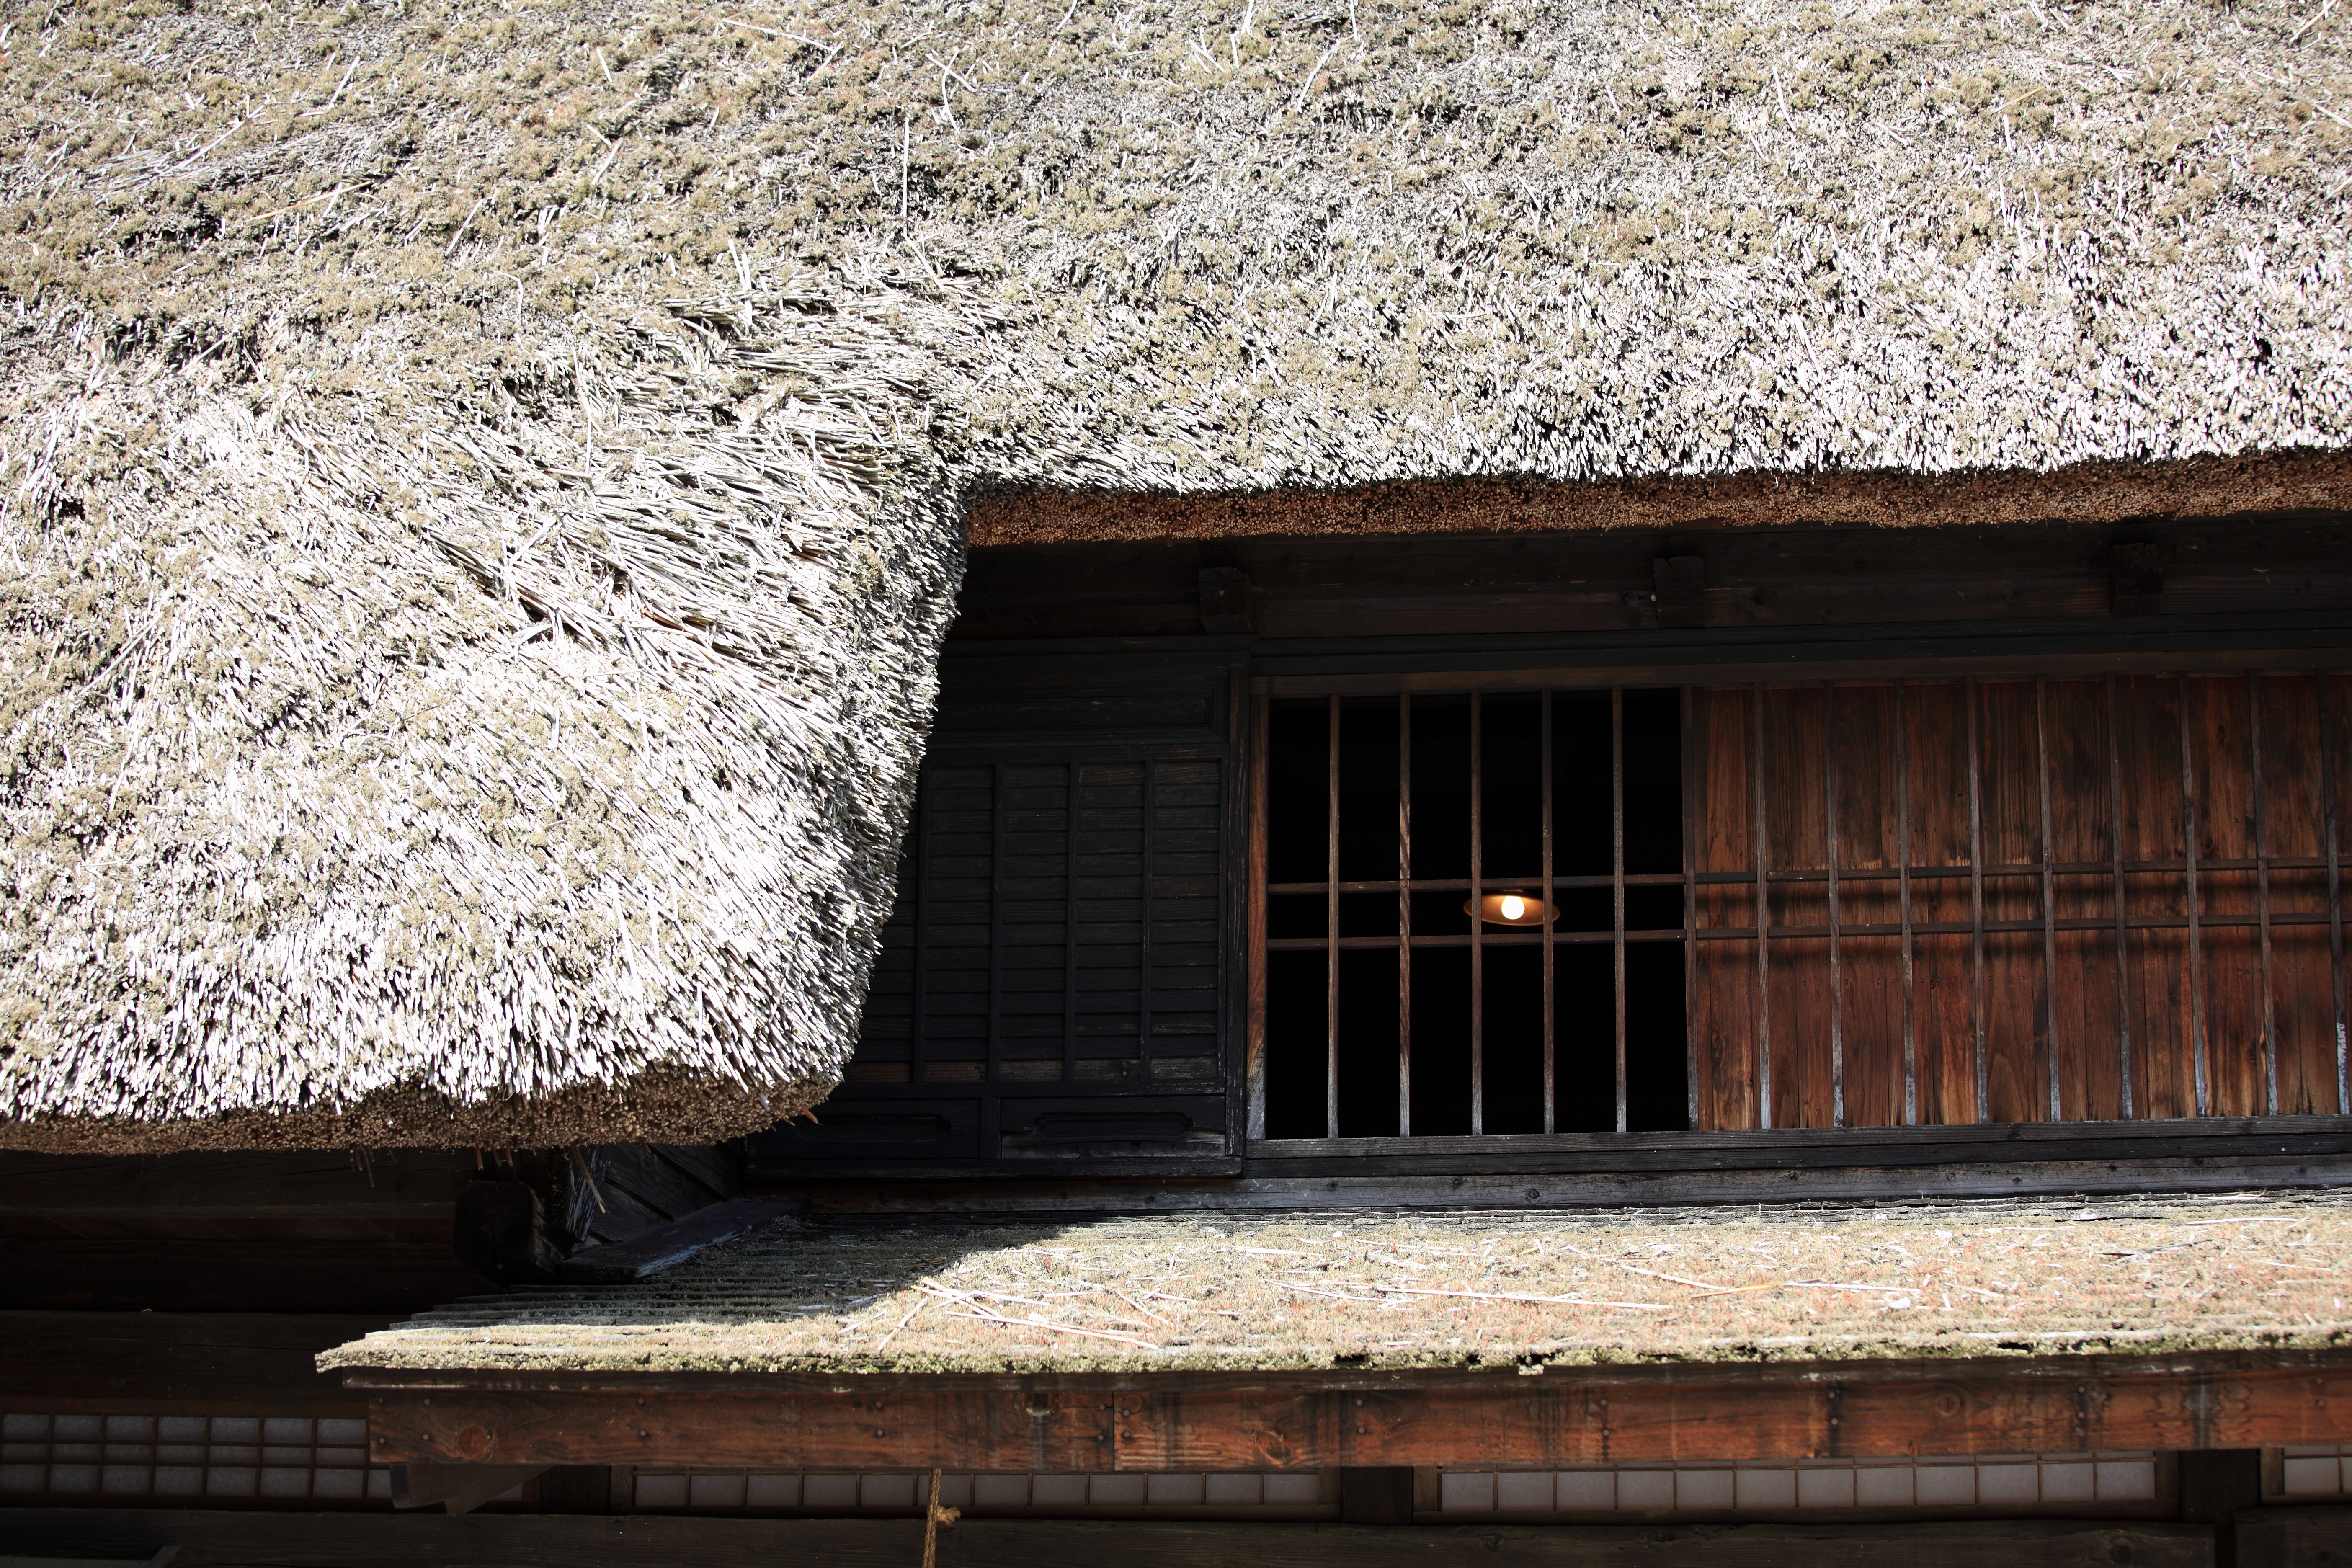
rock, architecture, wood, farm, house, window, roof, home, wall, high, ancient, residence, exterior, brick, material, design, japanese, 5d, style, hires, markii, traditional, thatched, folk, hi, res, resolution, thatchedroof, iwate, tono, toono, tohnofurusatomura, tohnoshi, ancient history